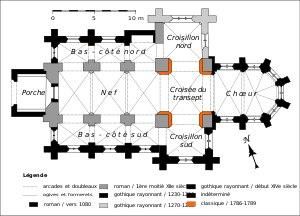
L'église Notre-Dame est une église catholique située à Trumilly, en France. Comme souvenir de la première église romane du village et témoin de son ancienneté, elle conserve un portail de la fin du XIᵉ siècle. Sinon, l'église est issue de la transformation gothique d'une seconde église romane de la première moitié du XIIᵉ siècle. Un nouveau chœur gothique rayonnant est édifié entre 1230 / 1240, faisant preuve d'une recherche architecturale et d'une qualité d'exécution rares pour une petite église rurale. Le croisillon sud est reconstruit peu après, puis les parties anciennes sont remaniées et voûtées d'ogives. Malgré les six campagnes de construction qui peuvent être identifiées, l'ensemble paraît tout à fait harmonieux. Le clocher, bien que pas très éloigné de certains clochers romans simples de la région, a été entièrement bâti à neuf peu avant la Révolution française. Globalement, l'église de Trumilly est très bien conservée et n'a jamais subi de restaurations profondes jusqu'à la fin du XXᵉ siècle. En plus de la qualité architecturale du chœur, c'est donc surtout son authenticité qui rend l'édifice remarquable.